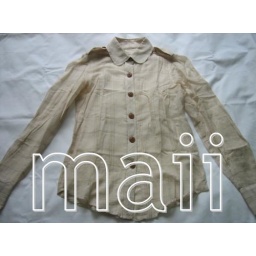
black rose army western blouse in sand